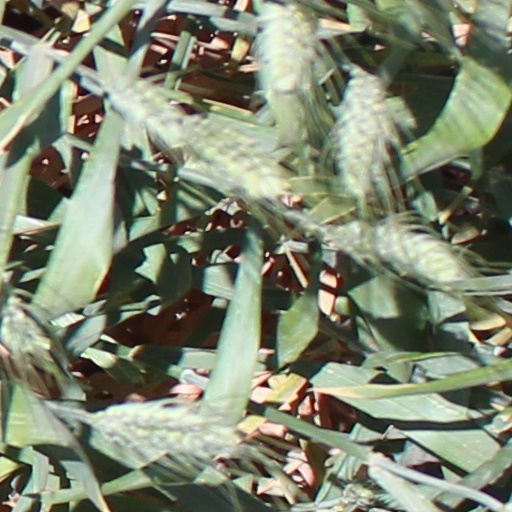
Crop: wheat